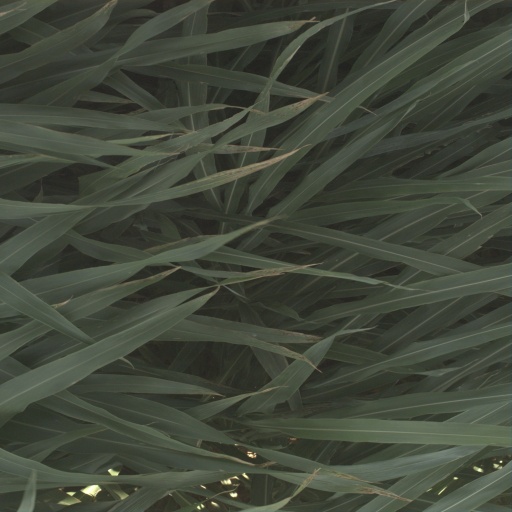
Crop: sorghum